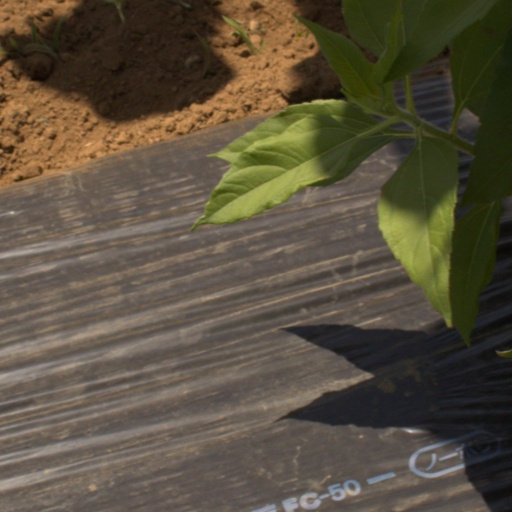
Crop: Jerusalem artichoke